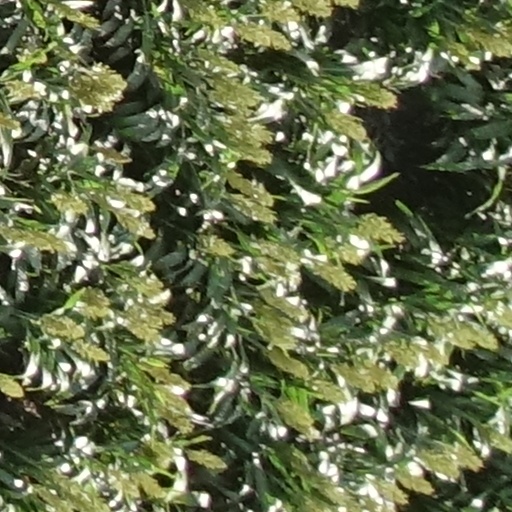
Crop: sorghum